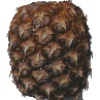
Label: pineapple